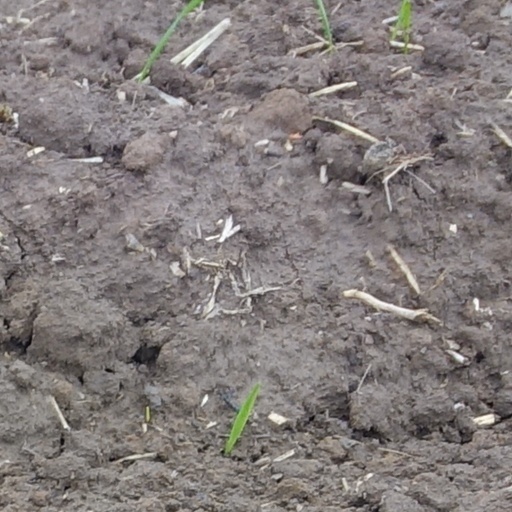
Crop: wheat